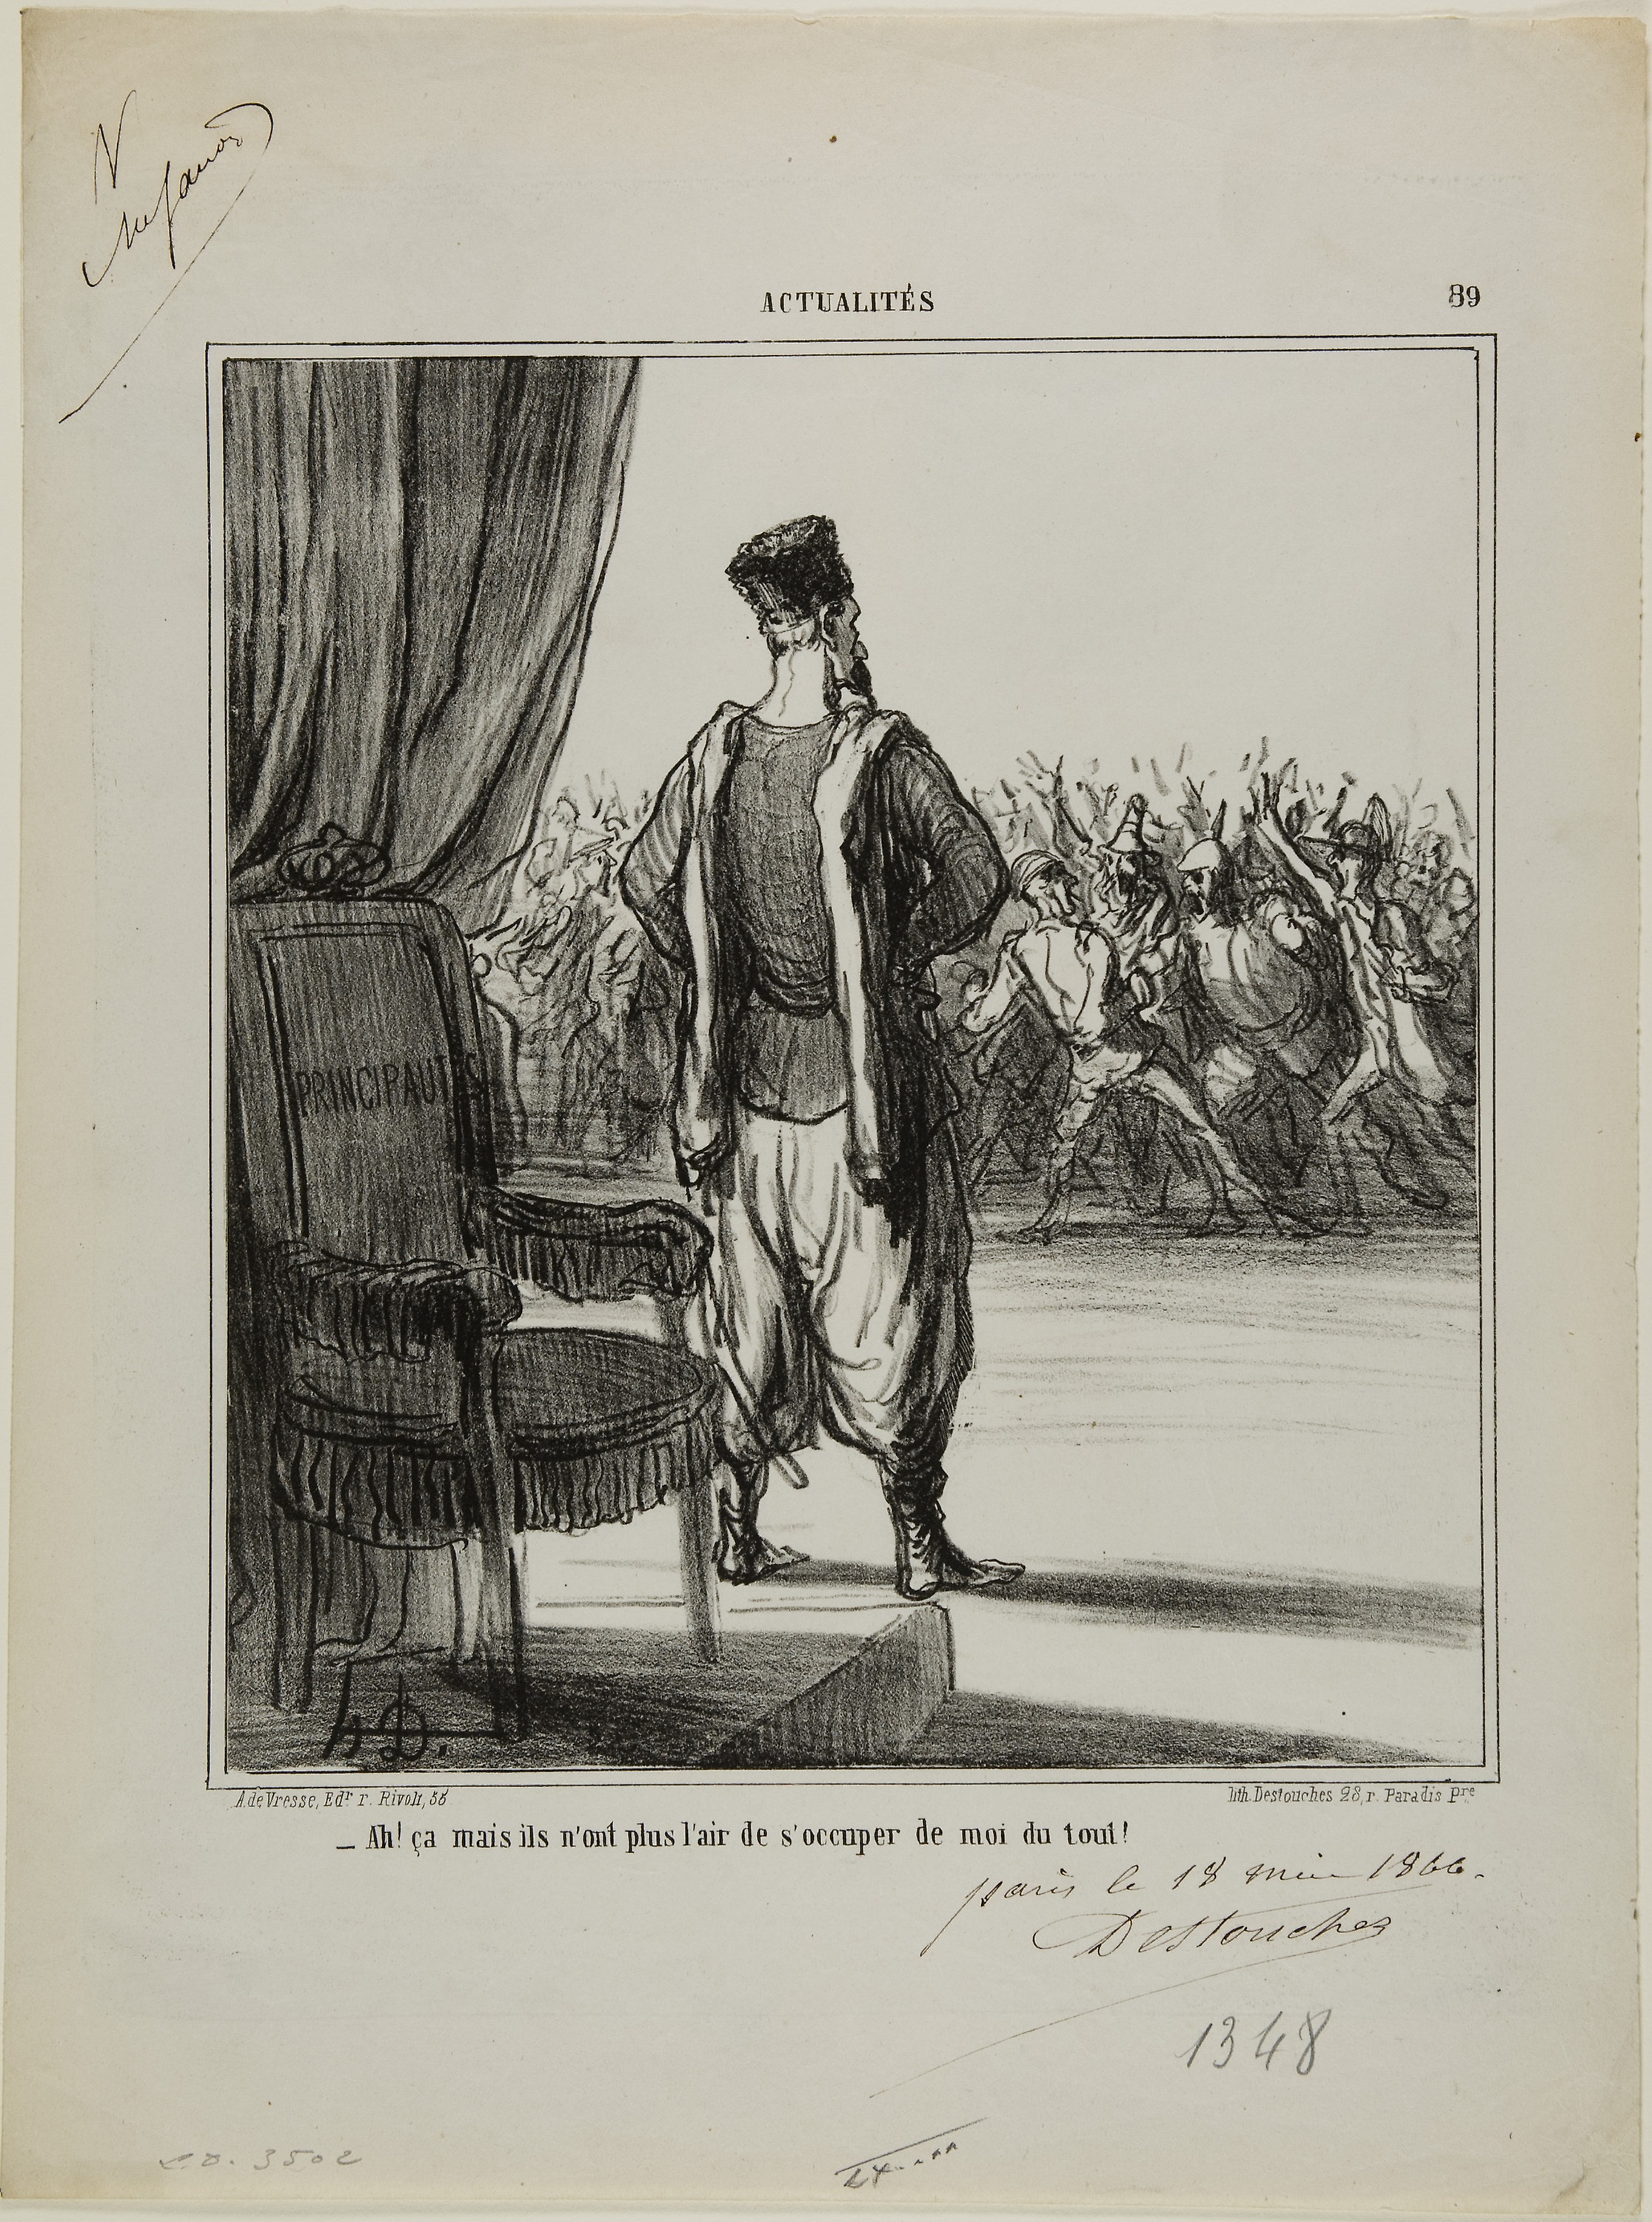
art, picture frame, illustration, history, visual arts, artwork